Hubli-Dharwad Bus Rapid Transit System

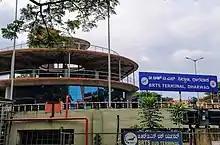
BRTS Terminal Dharwad

Hubli-Dharwad Bus Rapid Transit System (HDBRTS) is a bus rapid transit system built to serve the twin cities of Hubali and Dharwad, located in the North-Western part of Karnataka state in India. Hubali-Dharwad BRTS (HDBRTS) project is a Government of Karnataka initiative to foster long-term economic growth in the region. The project promotes public transportation between the twin cities and aims to reduce congestion and air pollution in the region.